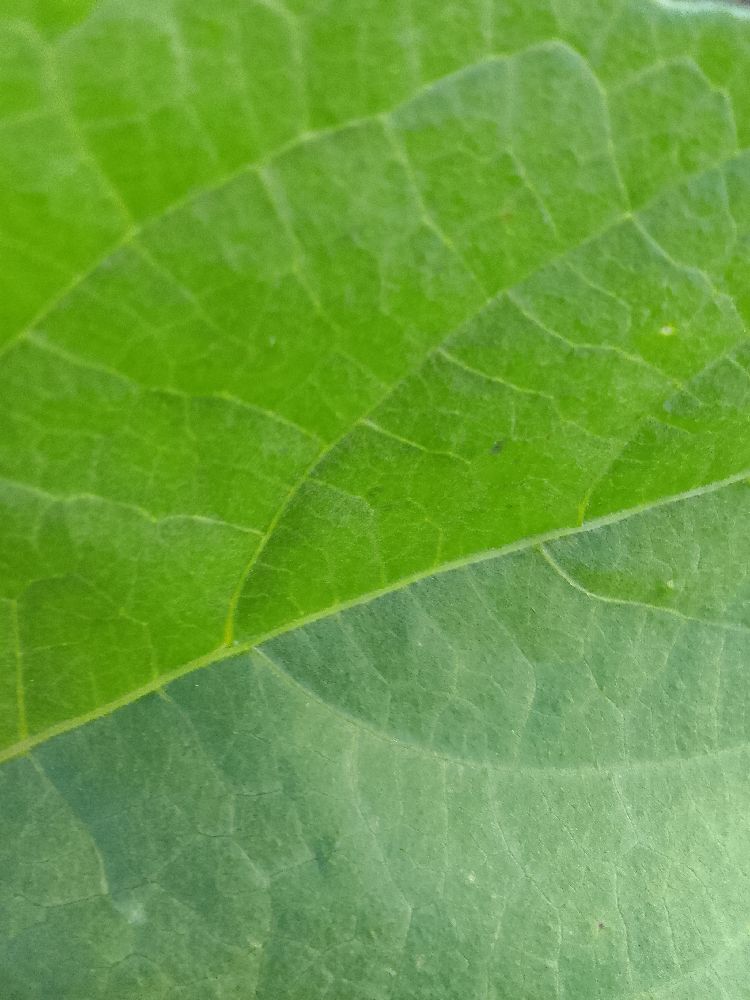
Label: healthy